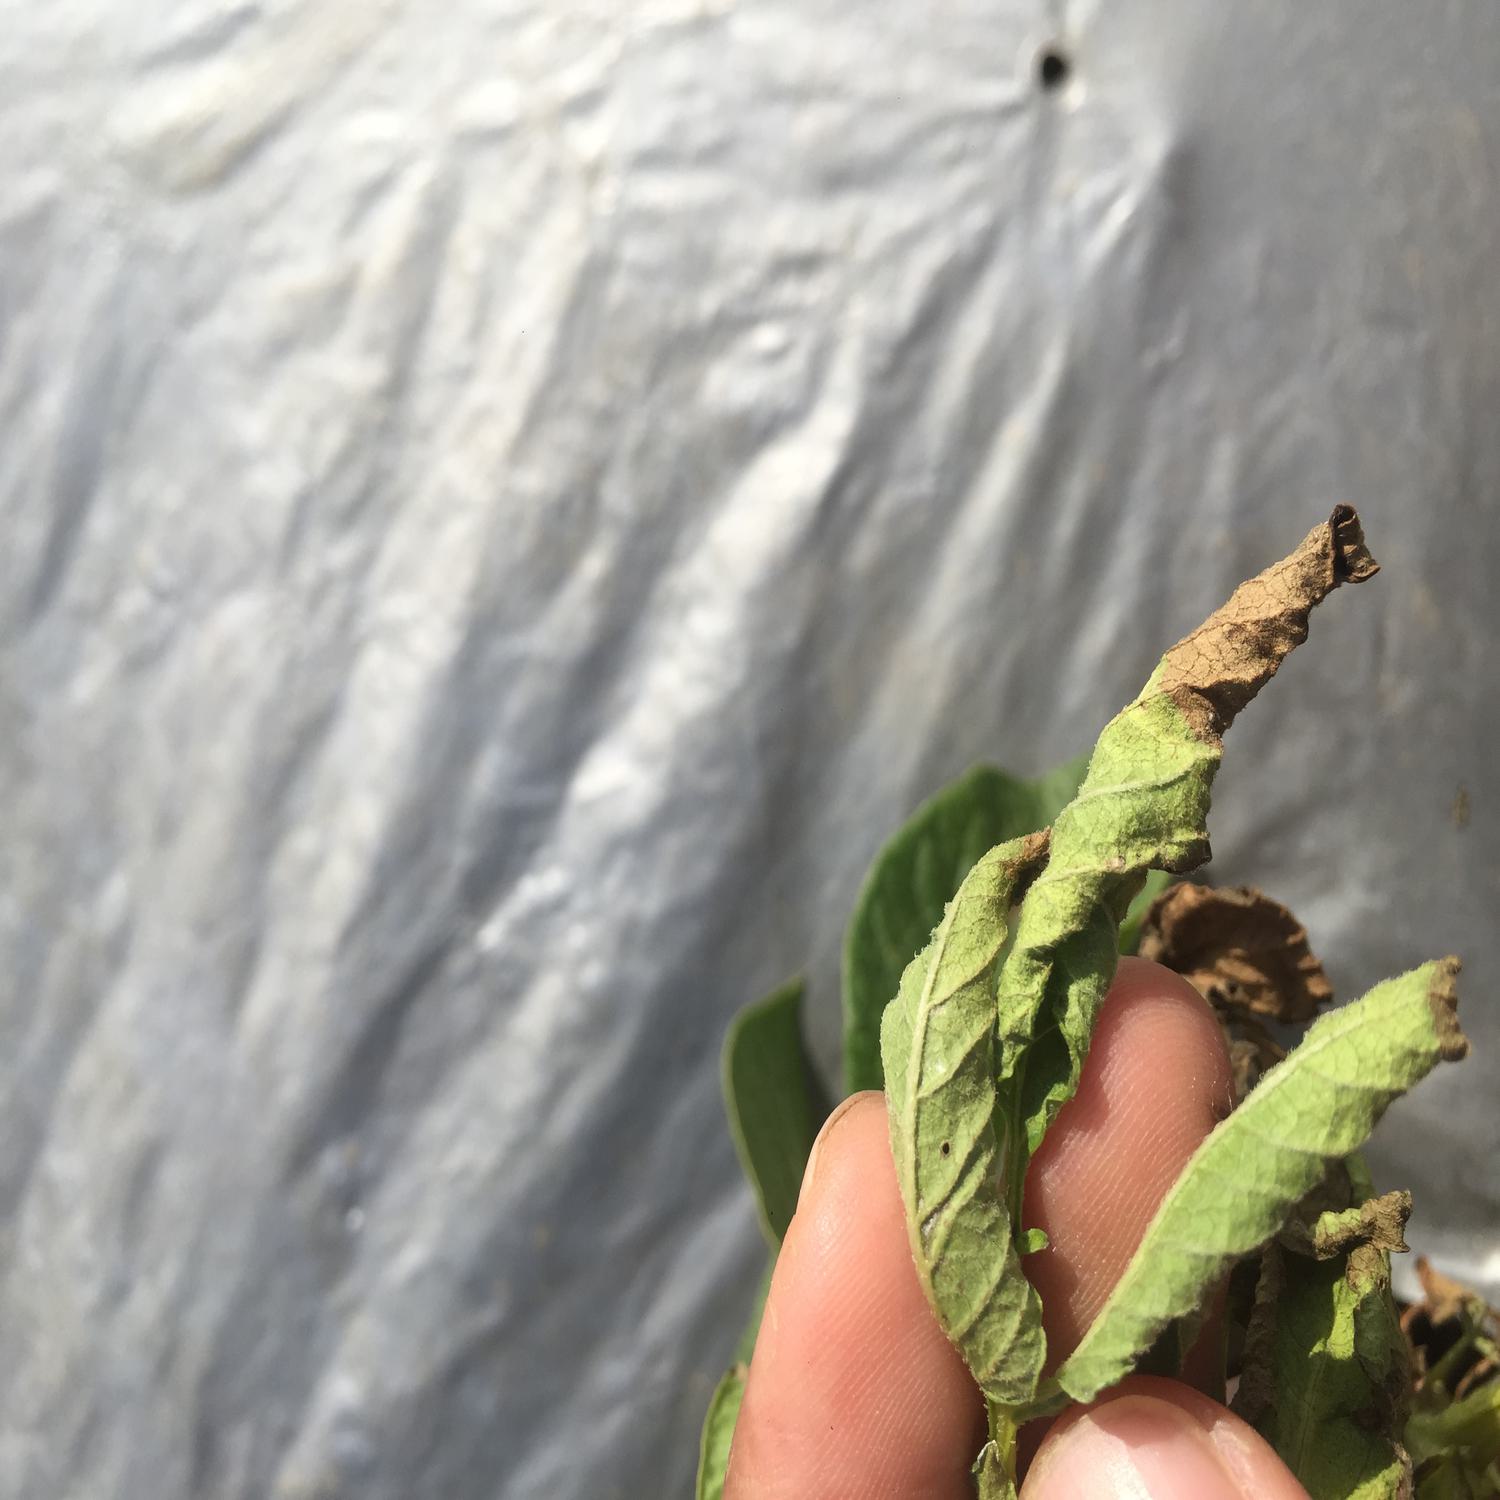
Etiqueta: Pudricion_Parda